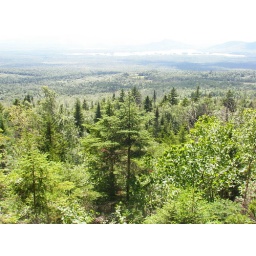
A shot of trees from Owls Peak, a mountain in Jackman, ME.